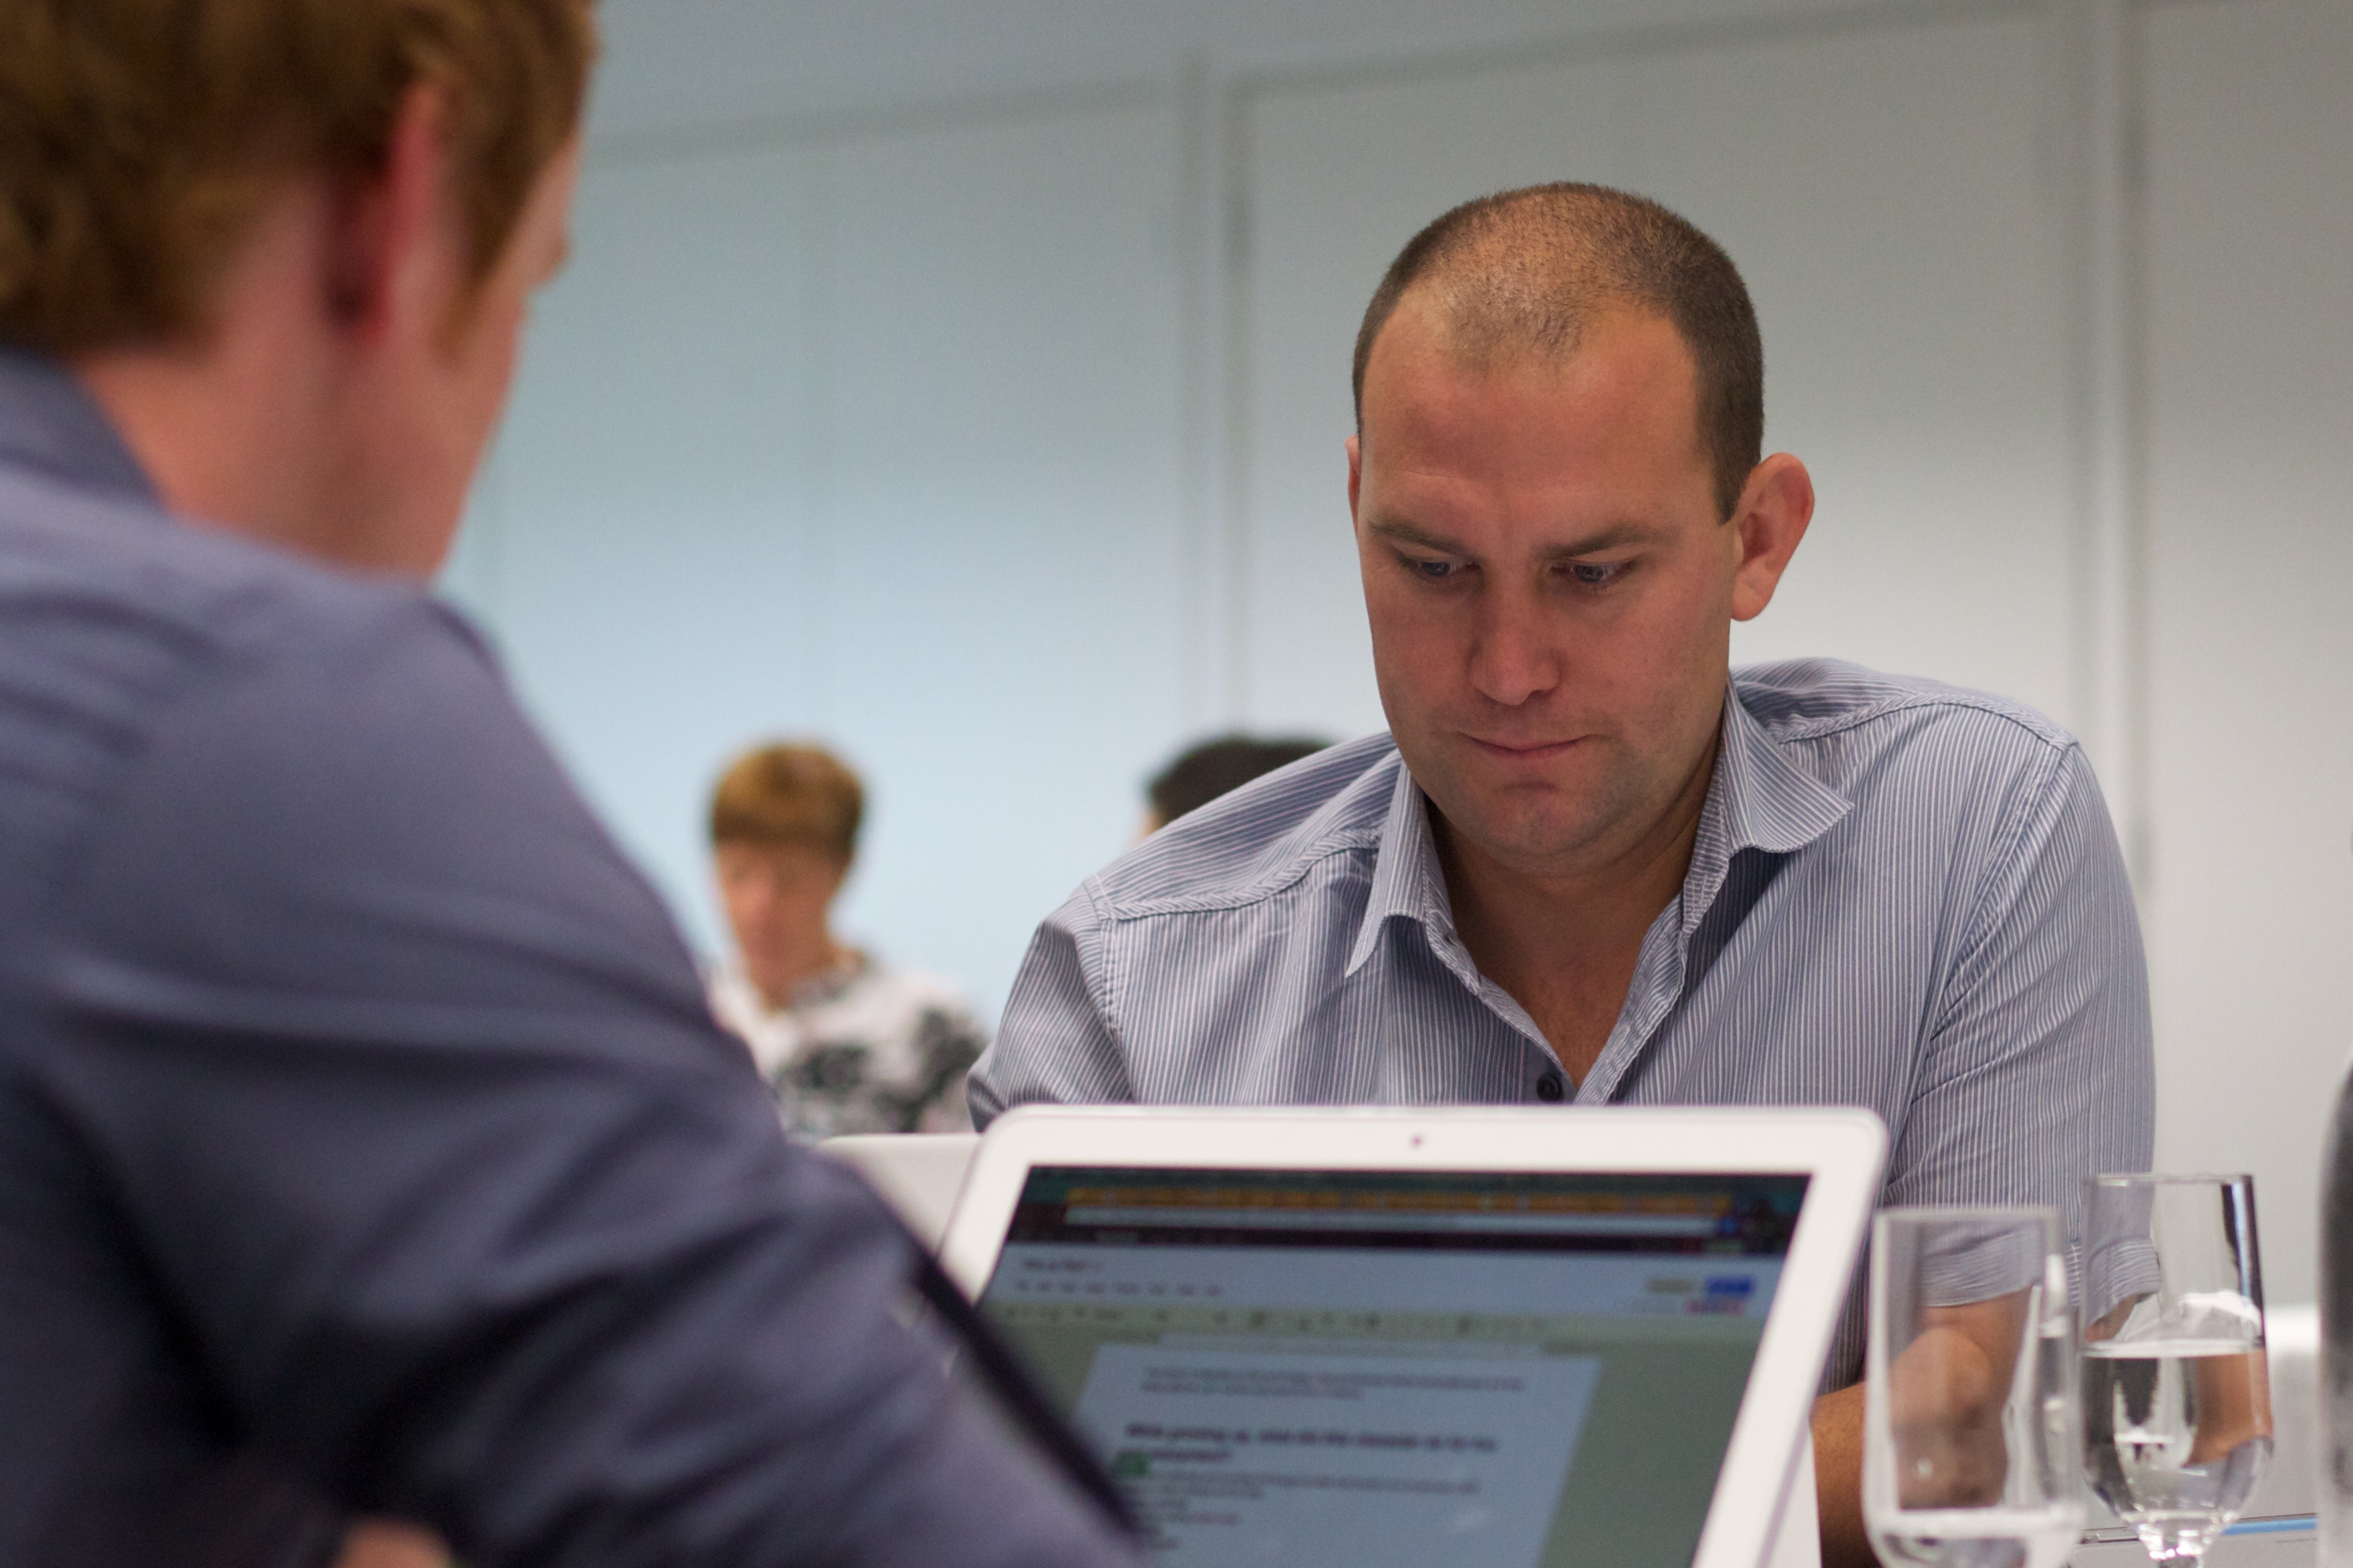
training, communication, professional, business, profession, conversation, job, auodyssey, plpconnectu, service, management, entrepreneur, business executive, electronic device, public relations